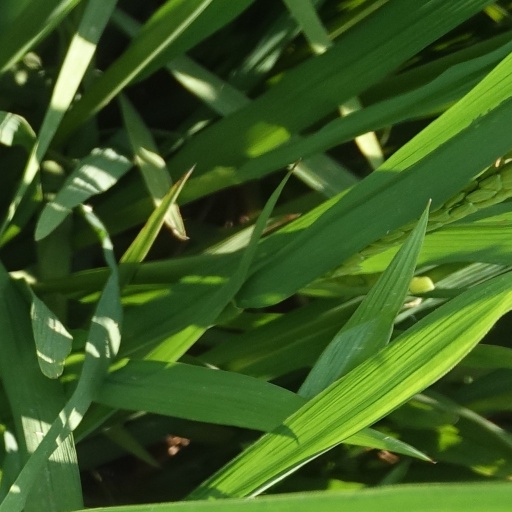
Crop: rice